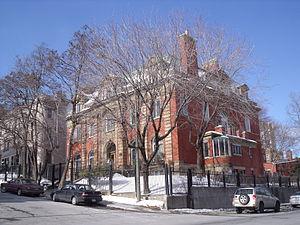
Maison Herbert Molson.